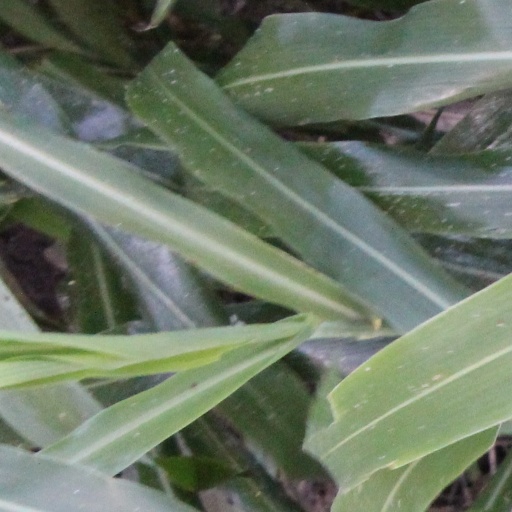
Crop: sorghum